Benson Bubbler

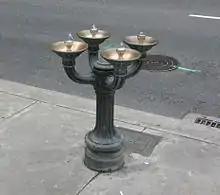
One of the many Benson Bubblers in downtown Portland, Oregon

Benson Bubblers are iconic bronze drinking fountains named after businessman and philanthropist Simon Benson (1852–1942), mostly located in Portland, Oregon, United States.